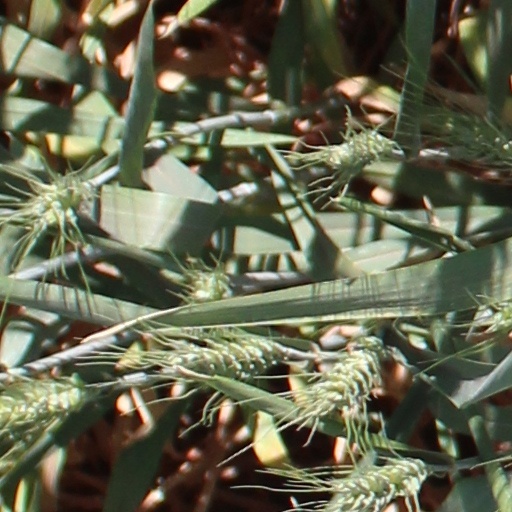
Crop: wheat